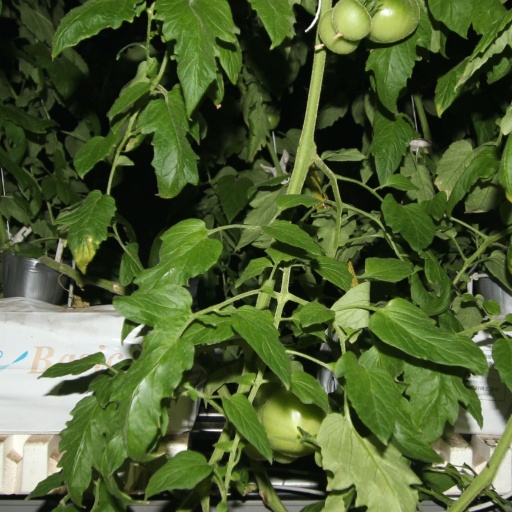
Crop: tomato